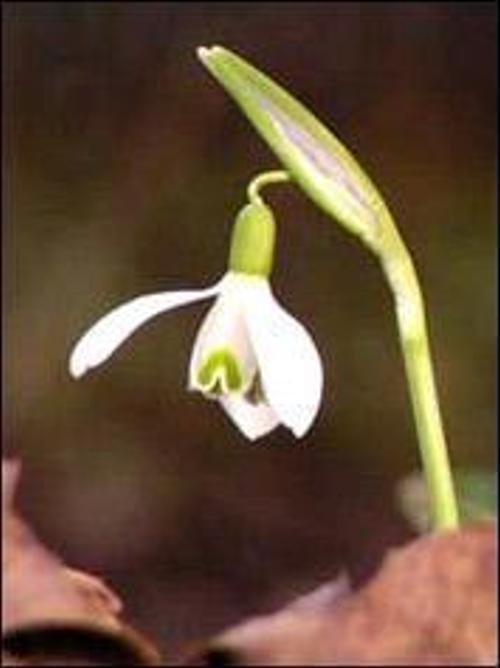
Flower: Snowdrop